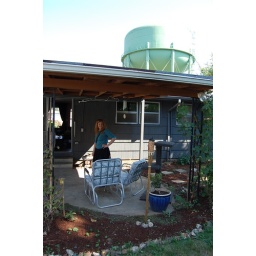
patio and water tower in background